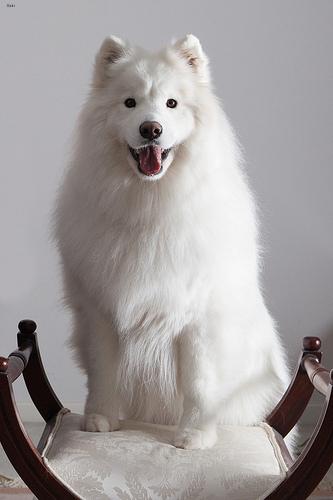
Breed: samoyed